Members of the Victorian Legislative Assembly, 1856–1859

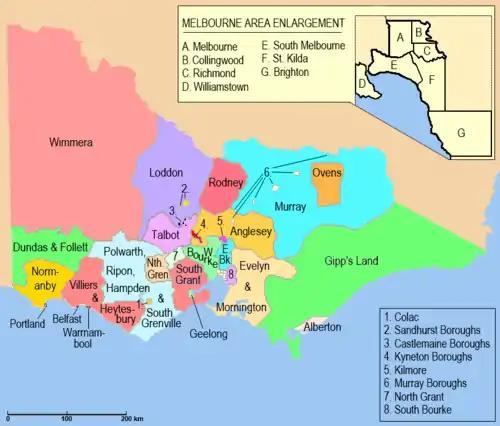
Victorian Legislative Assembly districts 1856-1859

O'Shanassy won both Melbourne and Kilmore districts, deciding to represent the latter he resigned from Melbourne. The by-election for Melbourne in January 1857 was won by Henry Langlands.